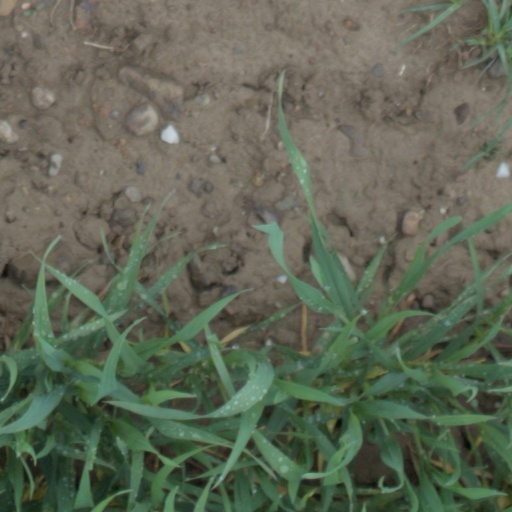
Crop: wheat